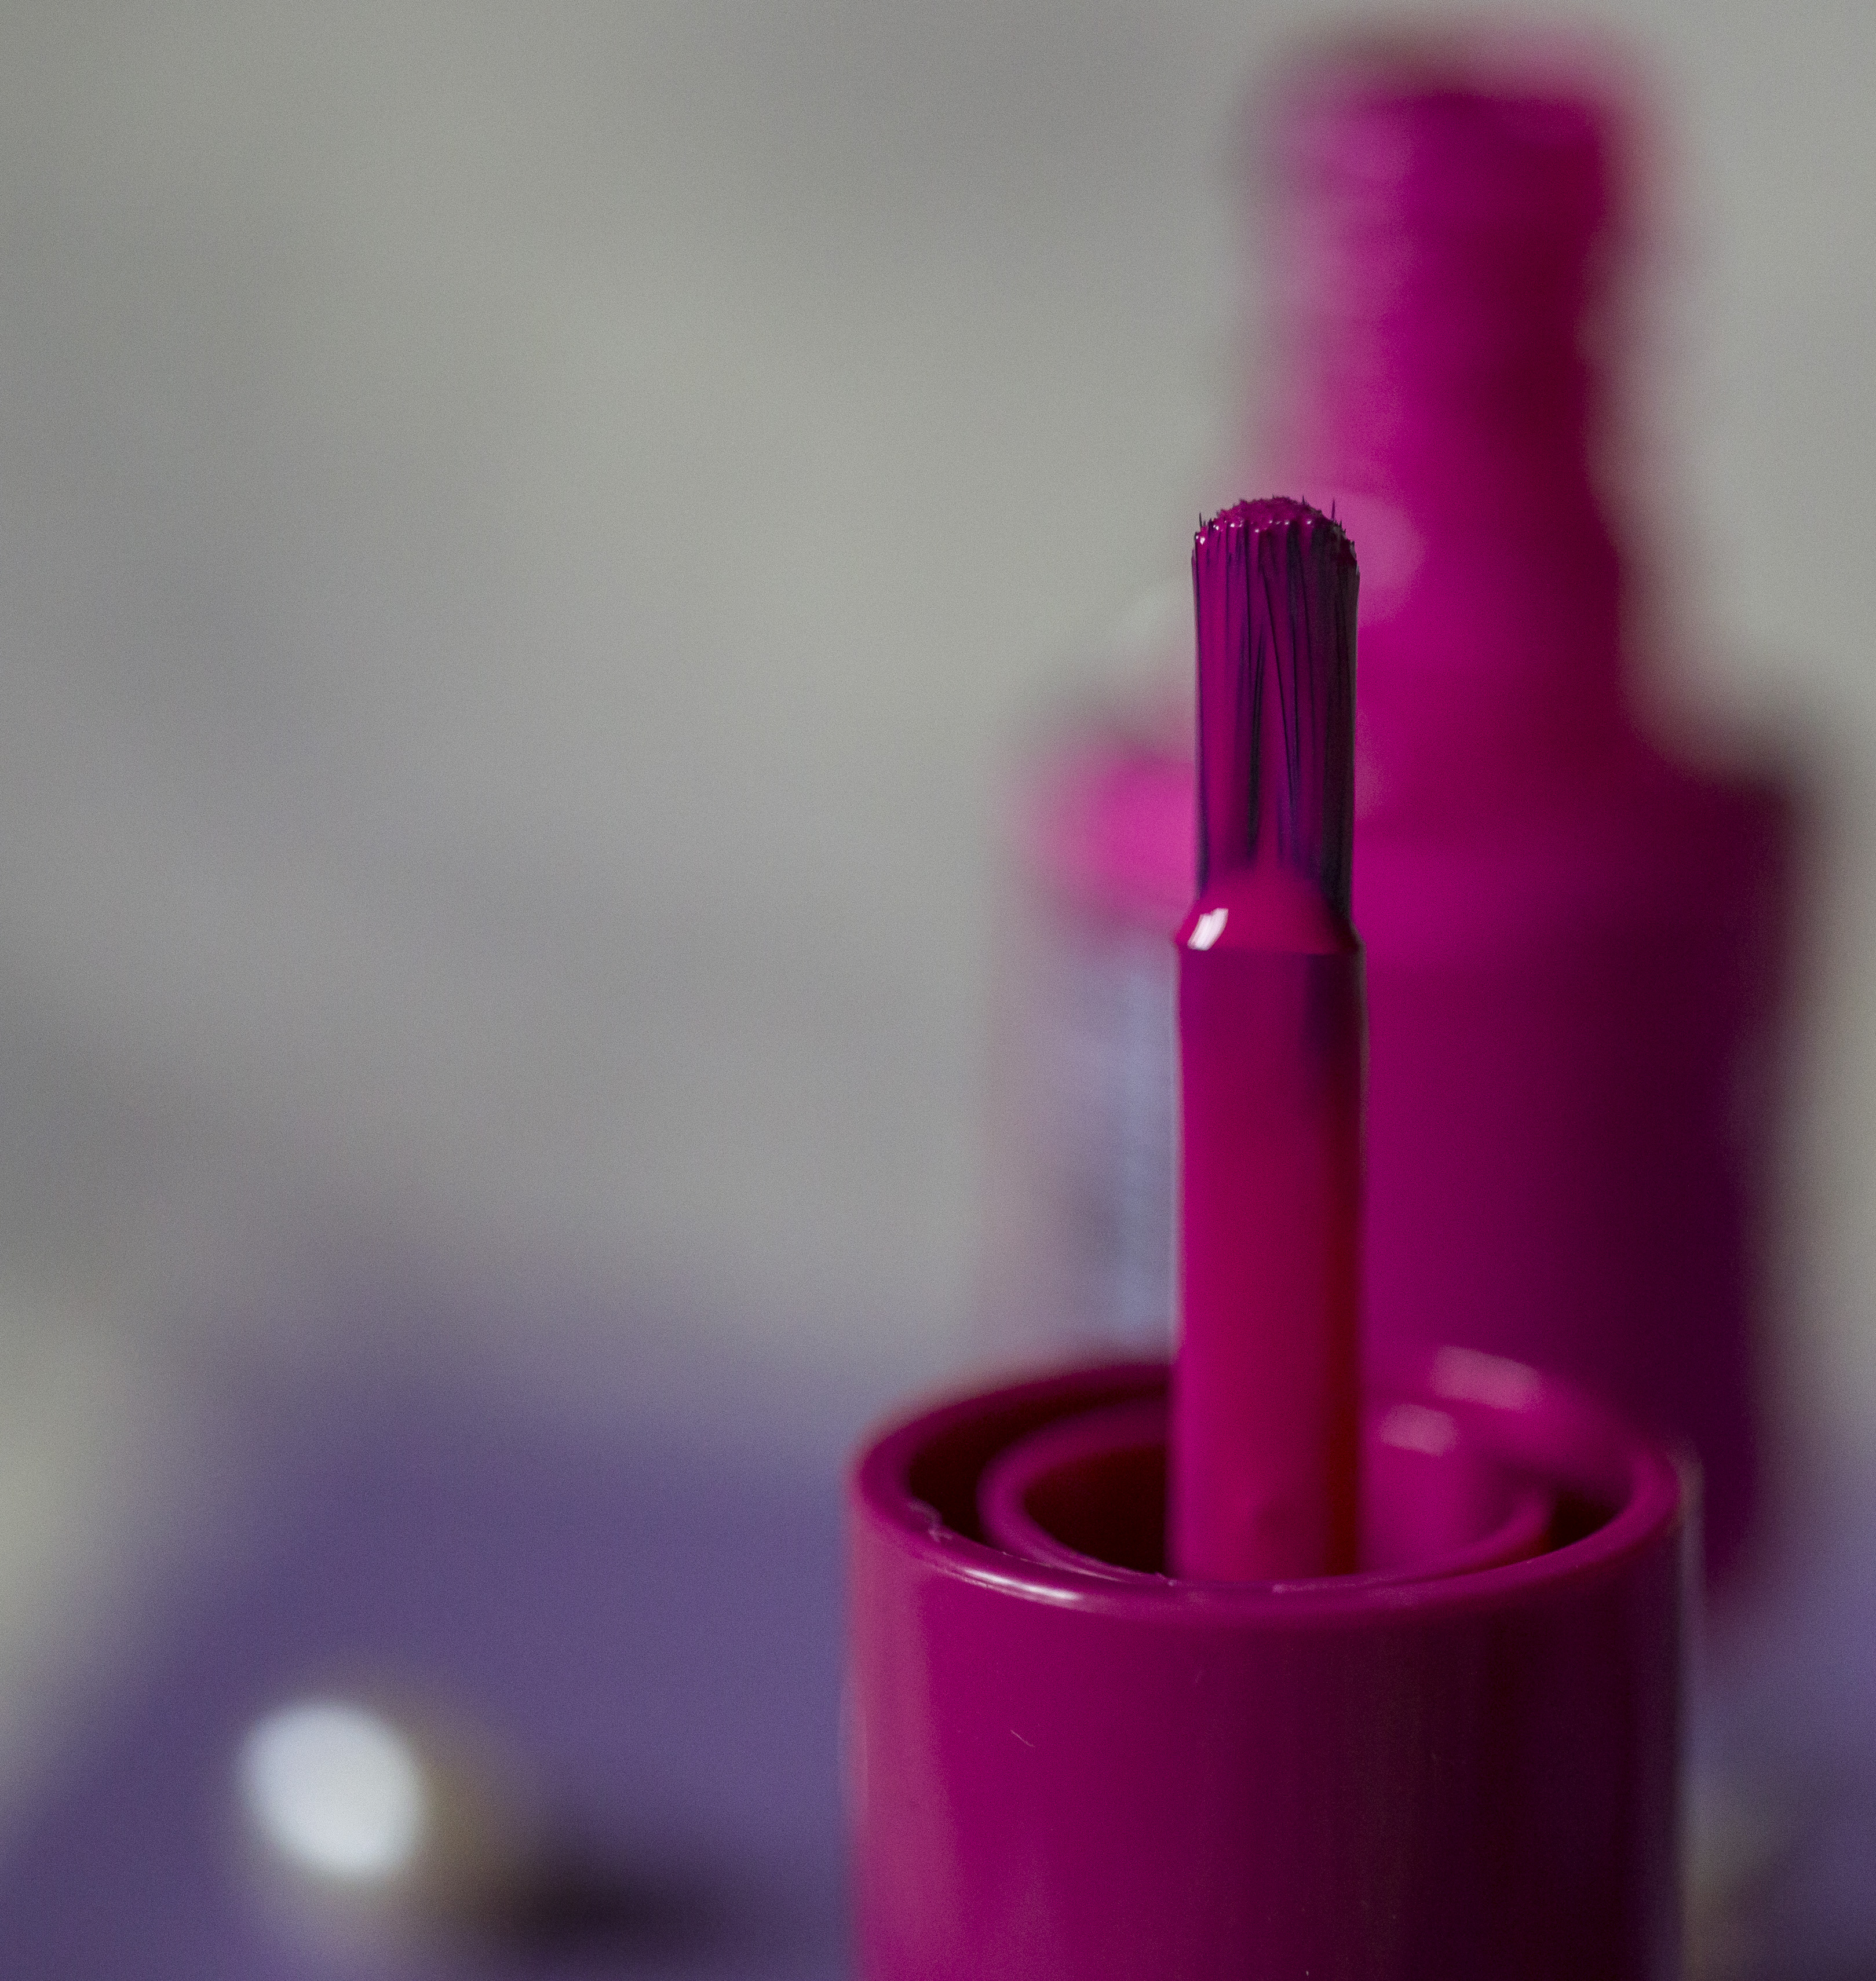
lack, nails, pink, rose, colors, manicure, girl, happy, party, magenta, purple, Colorfulness, violet, Tints and shades, cylinder, Material property, lipstick, stationery, cosmetics, still life photography, coquelicot